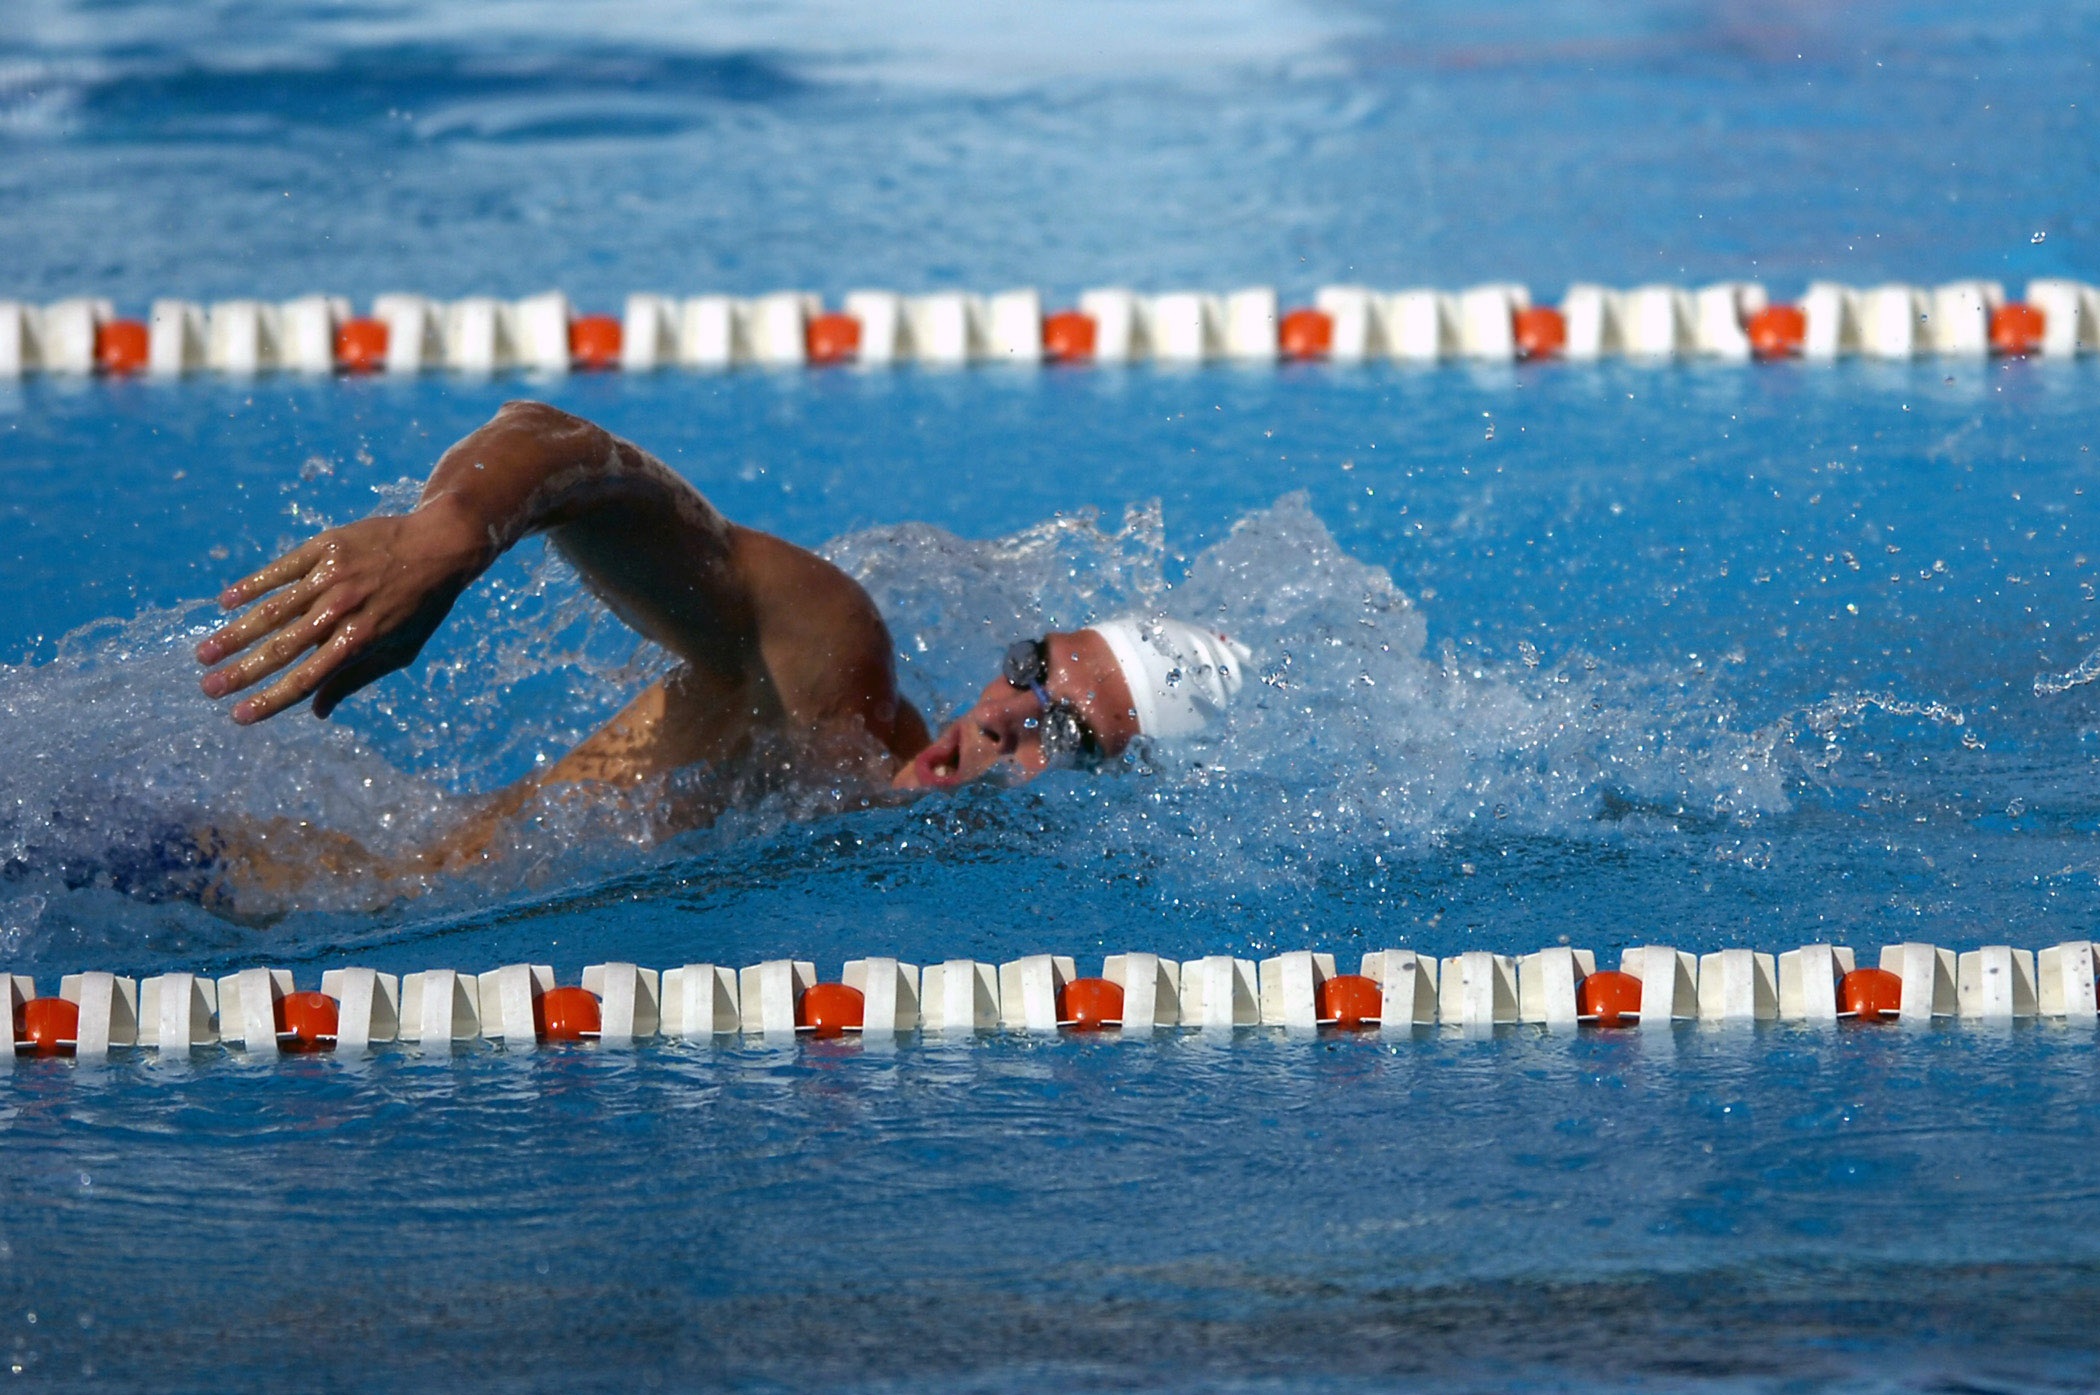
water, recreation, pool, swim, leisure, swimming, swimmer, race, competition, sports, freestyle, athlete, water sport, outdoor recreation, breaststroke, individual sports, freestyle swimming, medley swimming, open water swimming, butterfly stroke